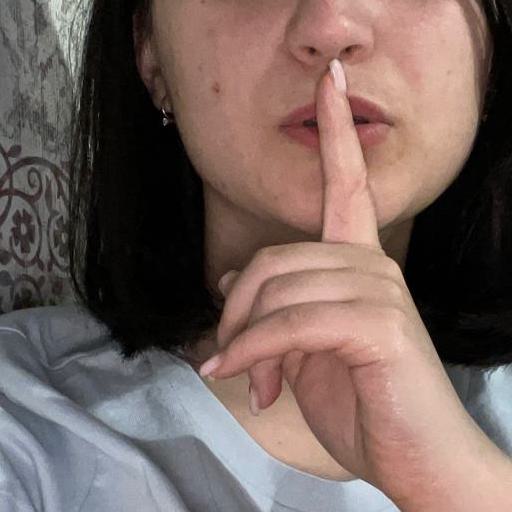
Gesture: mute